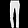
Label: Trouser